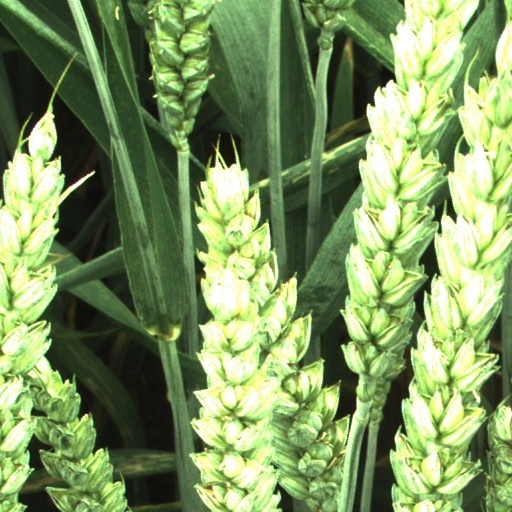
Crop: wheat